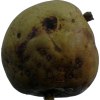
Label: pear